Deir ed-Darb

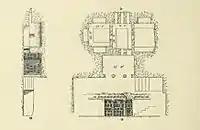
Section through Deir ed Derb, 1873

The façade, entirely hewn from the natural rock, faces onto a courtyard measuring approximately 15 by 20 meters, which has been cut into the rock in front of the hypogeum. Within the hypogeum are three carefully masoned burial chambers and an antechamber. The interior walls of the entrance hall are carved with 'imitation' courses of ashlars. These are rendered with drafted margins.